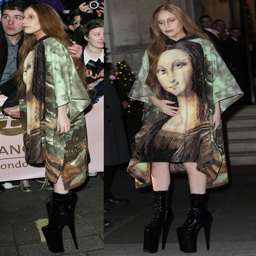
celebrity exited the prestigious hotel wearing a vintage mini dress featuring a screen - painted version of famous half - length portrait of renaissance artwork .